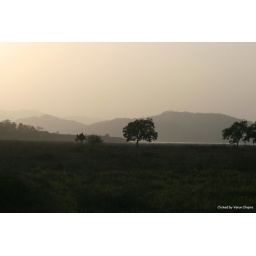
Just near the forest rest house